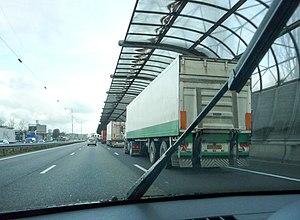
Le bruit routier désigne l'ensemble des bruits émis par la circulation routière et l'entretien des routes.